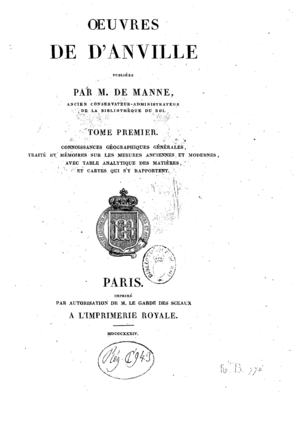
Couverture du livre de Louis-Charles de Manne dur d'Anville
Louis-Charles-Joseph de Manne est un fonctionnaire et bibliographe français, né le 19 septembre 1773 à Paris où il est mort le 23 juillet 1832. Membre de la Société asiatique et du Conseil de perfectionnement de l'École nationale des chartes, il fut l'un des conservateurs et administrateurs de la Bibliothèque royale pour les livres imprimés.